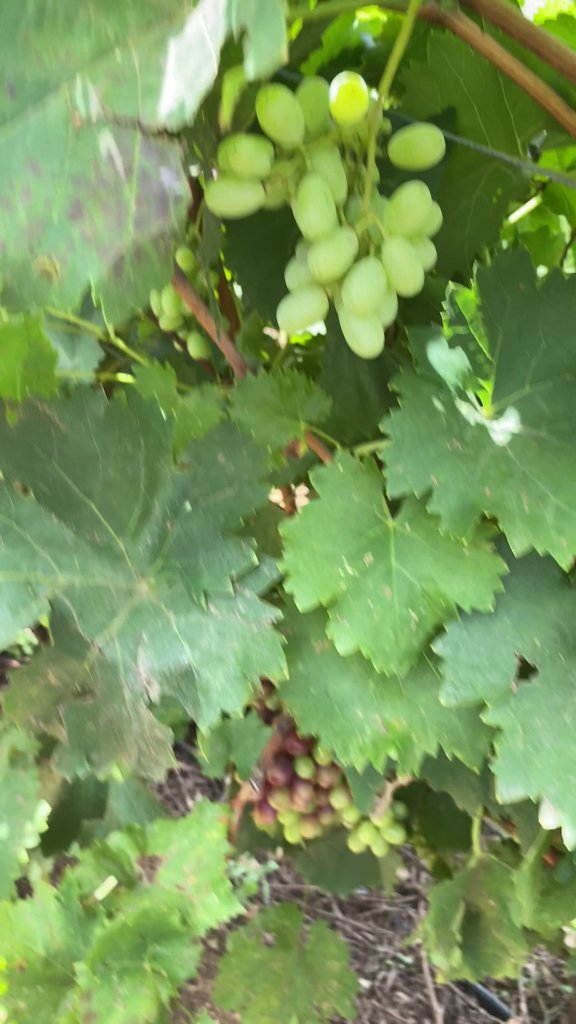
Berries visible: 50
Grape clusters: 3